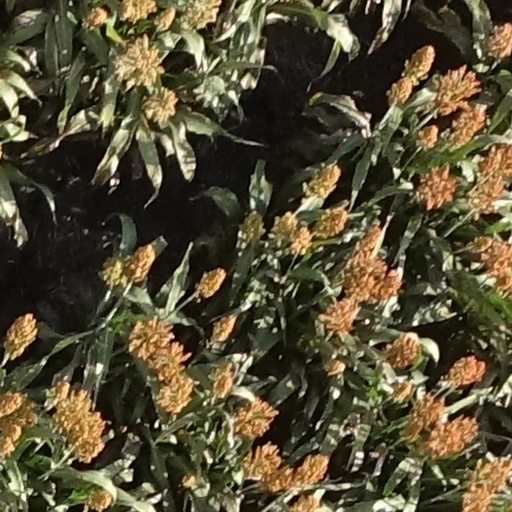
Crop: sorghum